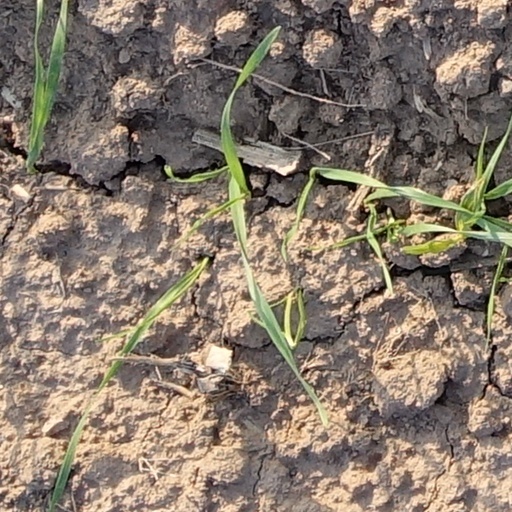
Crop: wheat